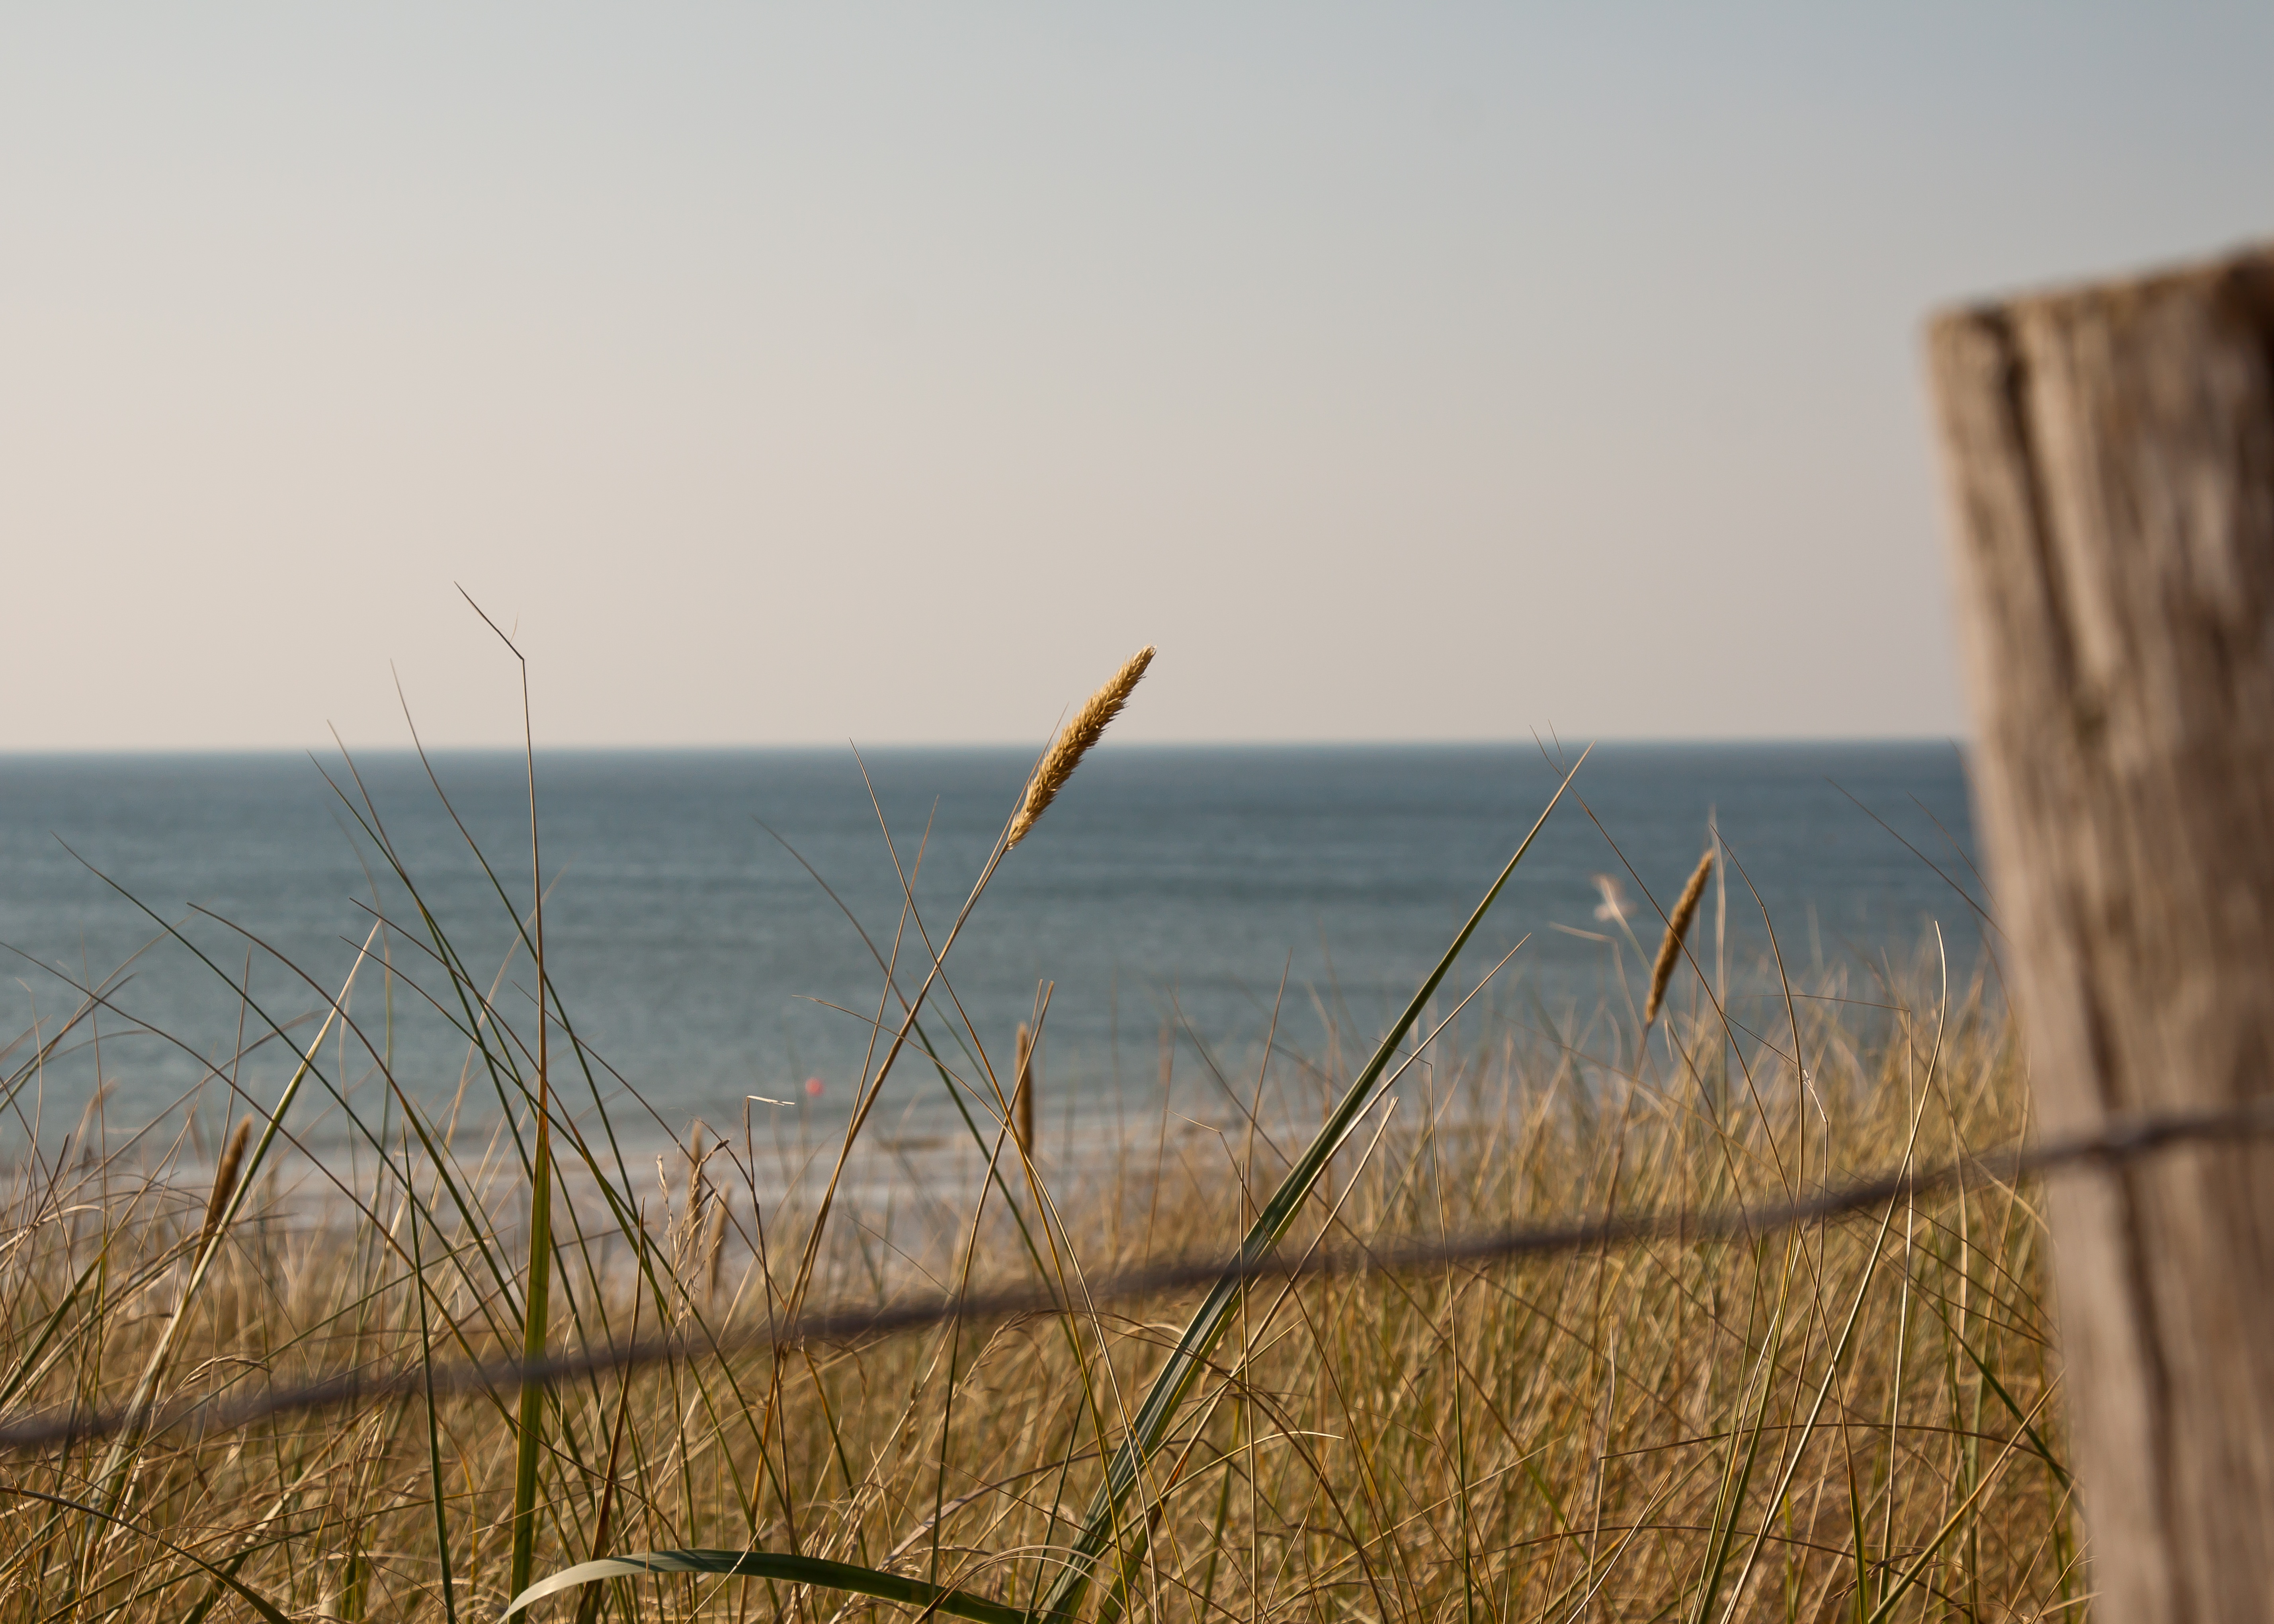
beach, sea, coast, tree, water, nature, grass, sand, ocean, horizon, marsh, sky, wood, sunset, sunlight, morning, shore, wind, summer, body of water, dunes, holland, wetland, habitat, north sea, rural area, coastal protection, natural environment, grass family